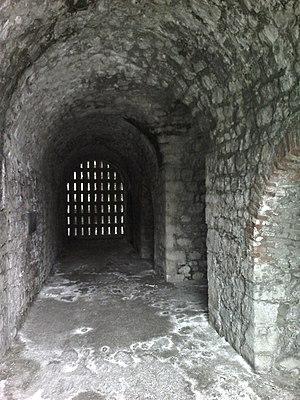
Vue intérieur du Mémorial Doyen Gosse.
Saint-Ismier est une commune française située dans le département de l'Isère en région Auvergne-Rhône-Alpes.